Clara Torr

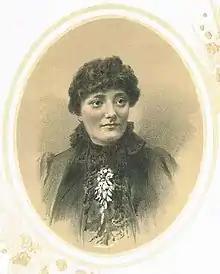

Torr was an English music hall comedian, soprano and dancer. She was the daughter of Sam Torr, a noted music hall entertainer, and Elizabeth Wood. Clara performed comic songs such as: "The Dear Old Stile" and "My Mother", which she also composed.